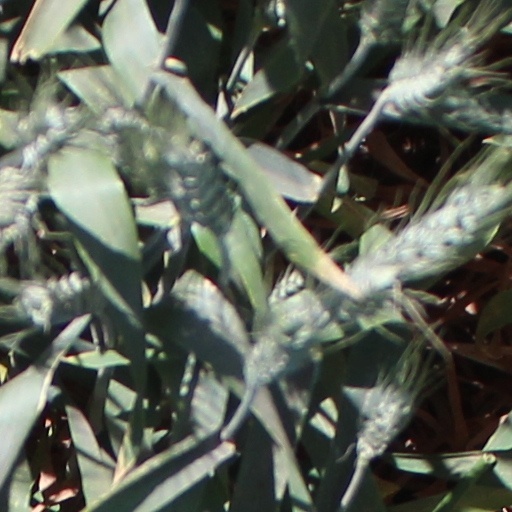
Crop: wheat